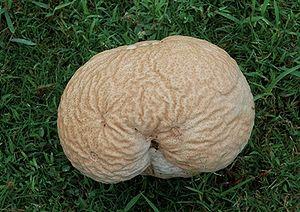
Calvatia, auparavant Langermannia, est un genre de champignons basidiomycètes de la famille des Agaricaceae, appartenant à l'ordre des Agaricales.
La Vesse-de-loup crâniforme est une espèce de vesses-de-loup de la famille des Agaricaceae. Elle pousse en Asie, en Australie et en Amérique du Nord, où elle croît sur le sol dans les forêts clairsemées. L'épithète de son nom fait allusion à la ressemblance de ce champignon avec le cerveau d'un animal. Le sporophore crâniforme, de couleur blanche à havane, mesure de 8 à 20 cm de large sur 6 à 20 de hauteur. D'abord lisse, la peau se ride, se fissure et s'écaille avec le temps. Elle finit par tomber pour exposer une gleba friable variant du jaune brunâtre au jaune olivâtre. Cette vesse-de-loup est comestible lorsque la gleba est encore ferme et blanche, avant qu'elle ne devienne friable et jaune brunâtre. Le champignon mûr sert d'hémostatique dans la médecine folklorique ou traditionnelle en Chine, au Japon et chez les Ojibwés.